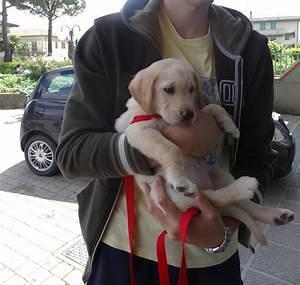
dog